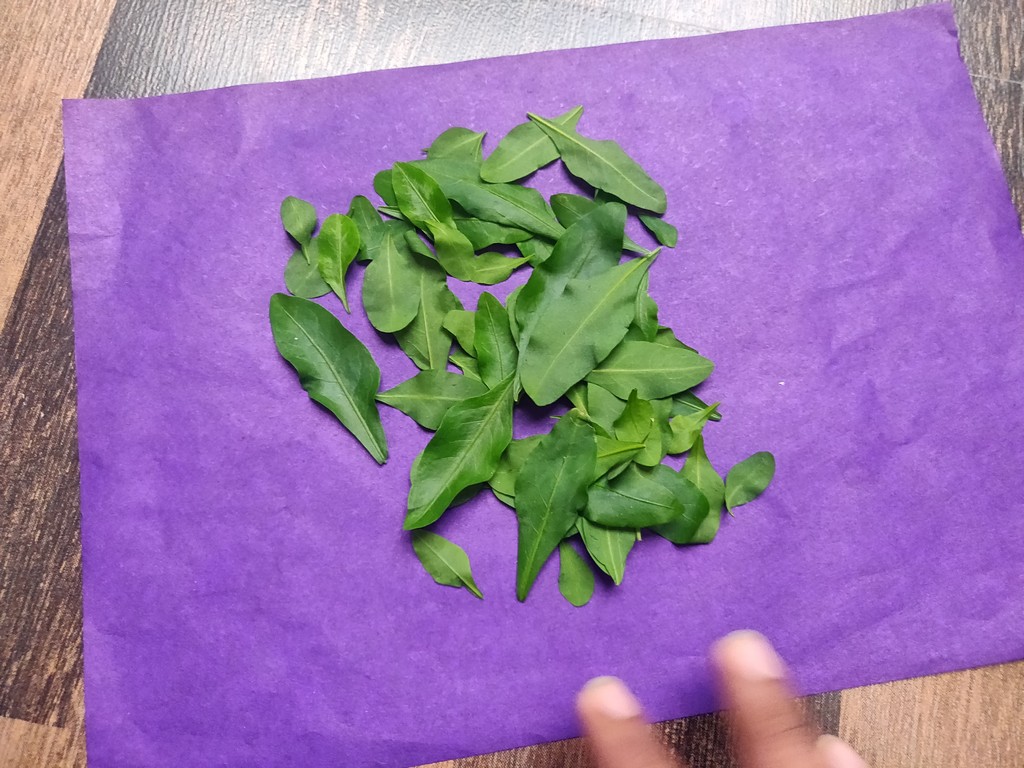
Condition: Healthy
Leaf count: multiple
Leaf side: unknown